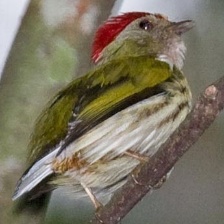
Species: STRIPPED MANAKIN
Scientific name: MACHAEROPTERUS REGULUS